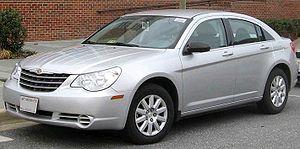
La Sebring est une berline produite par le constructeur automobile américain Chrysler. Depuis 2010, elle est remplacée en Amérique du Nord et en Grande-Bretagne par la Chrysler 200, et a été rebadgée Lancia Flavia en Europe.